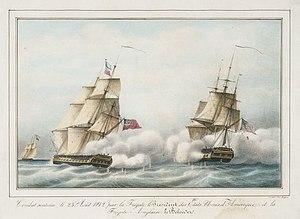
Le HMS Belvidera est une frégate de cinquième rang de la Royal Navy. Lancée en 1809, elle servit notamment durant les guerres napoléoniennes et durant la guerre anglo-américaine de 1812. En 1846, elle est réduite au service portuaire avant d'être transformée en navire de réception en 1860. Le HMS Belvidera est finalement détruit en 1906.